Point of Rocks Stage Station State Historic Site

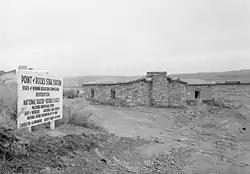

The Point of Rocks Stage Station is a former resting place at the meeting point of the Overland Trail and the Union Pacific Railroad in Sweetwater County, Wyoming, USA. It was built as a stop for the Overland Stage Line in the 1861 or 1862, equidistant between the earlier Black Buttes and Salt Wells stations, which were apart. The station served the stage line from 1862 to 1868. In 1868, the Union Pacific line reached Point of Rocks, putting the stage line out of business. The station then became a freight depot for nearby mines, with a road leading to Atlantic City and South Pass. The freight activity declined, and in 1877, the station became a residence. At one point it was allegedly inhabited by Jim McKee, a former member of the Hole in the Wall Gang. It became the property of the state of Wyoming in 1947 and is administered as Point of Rocks Stage Station State Historic Site.